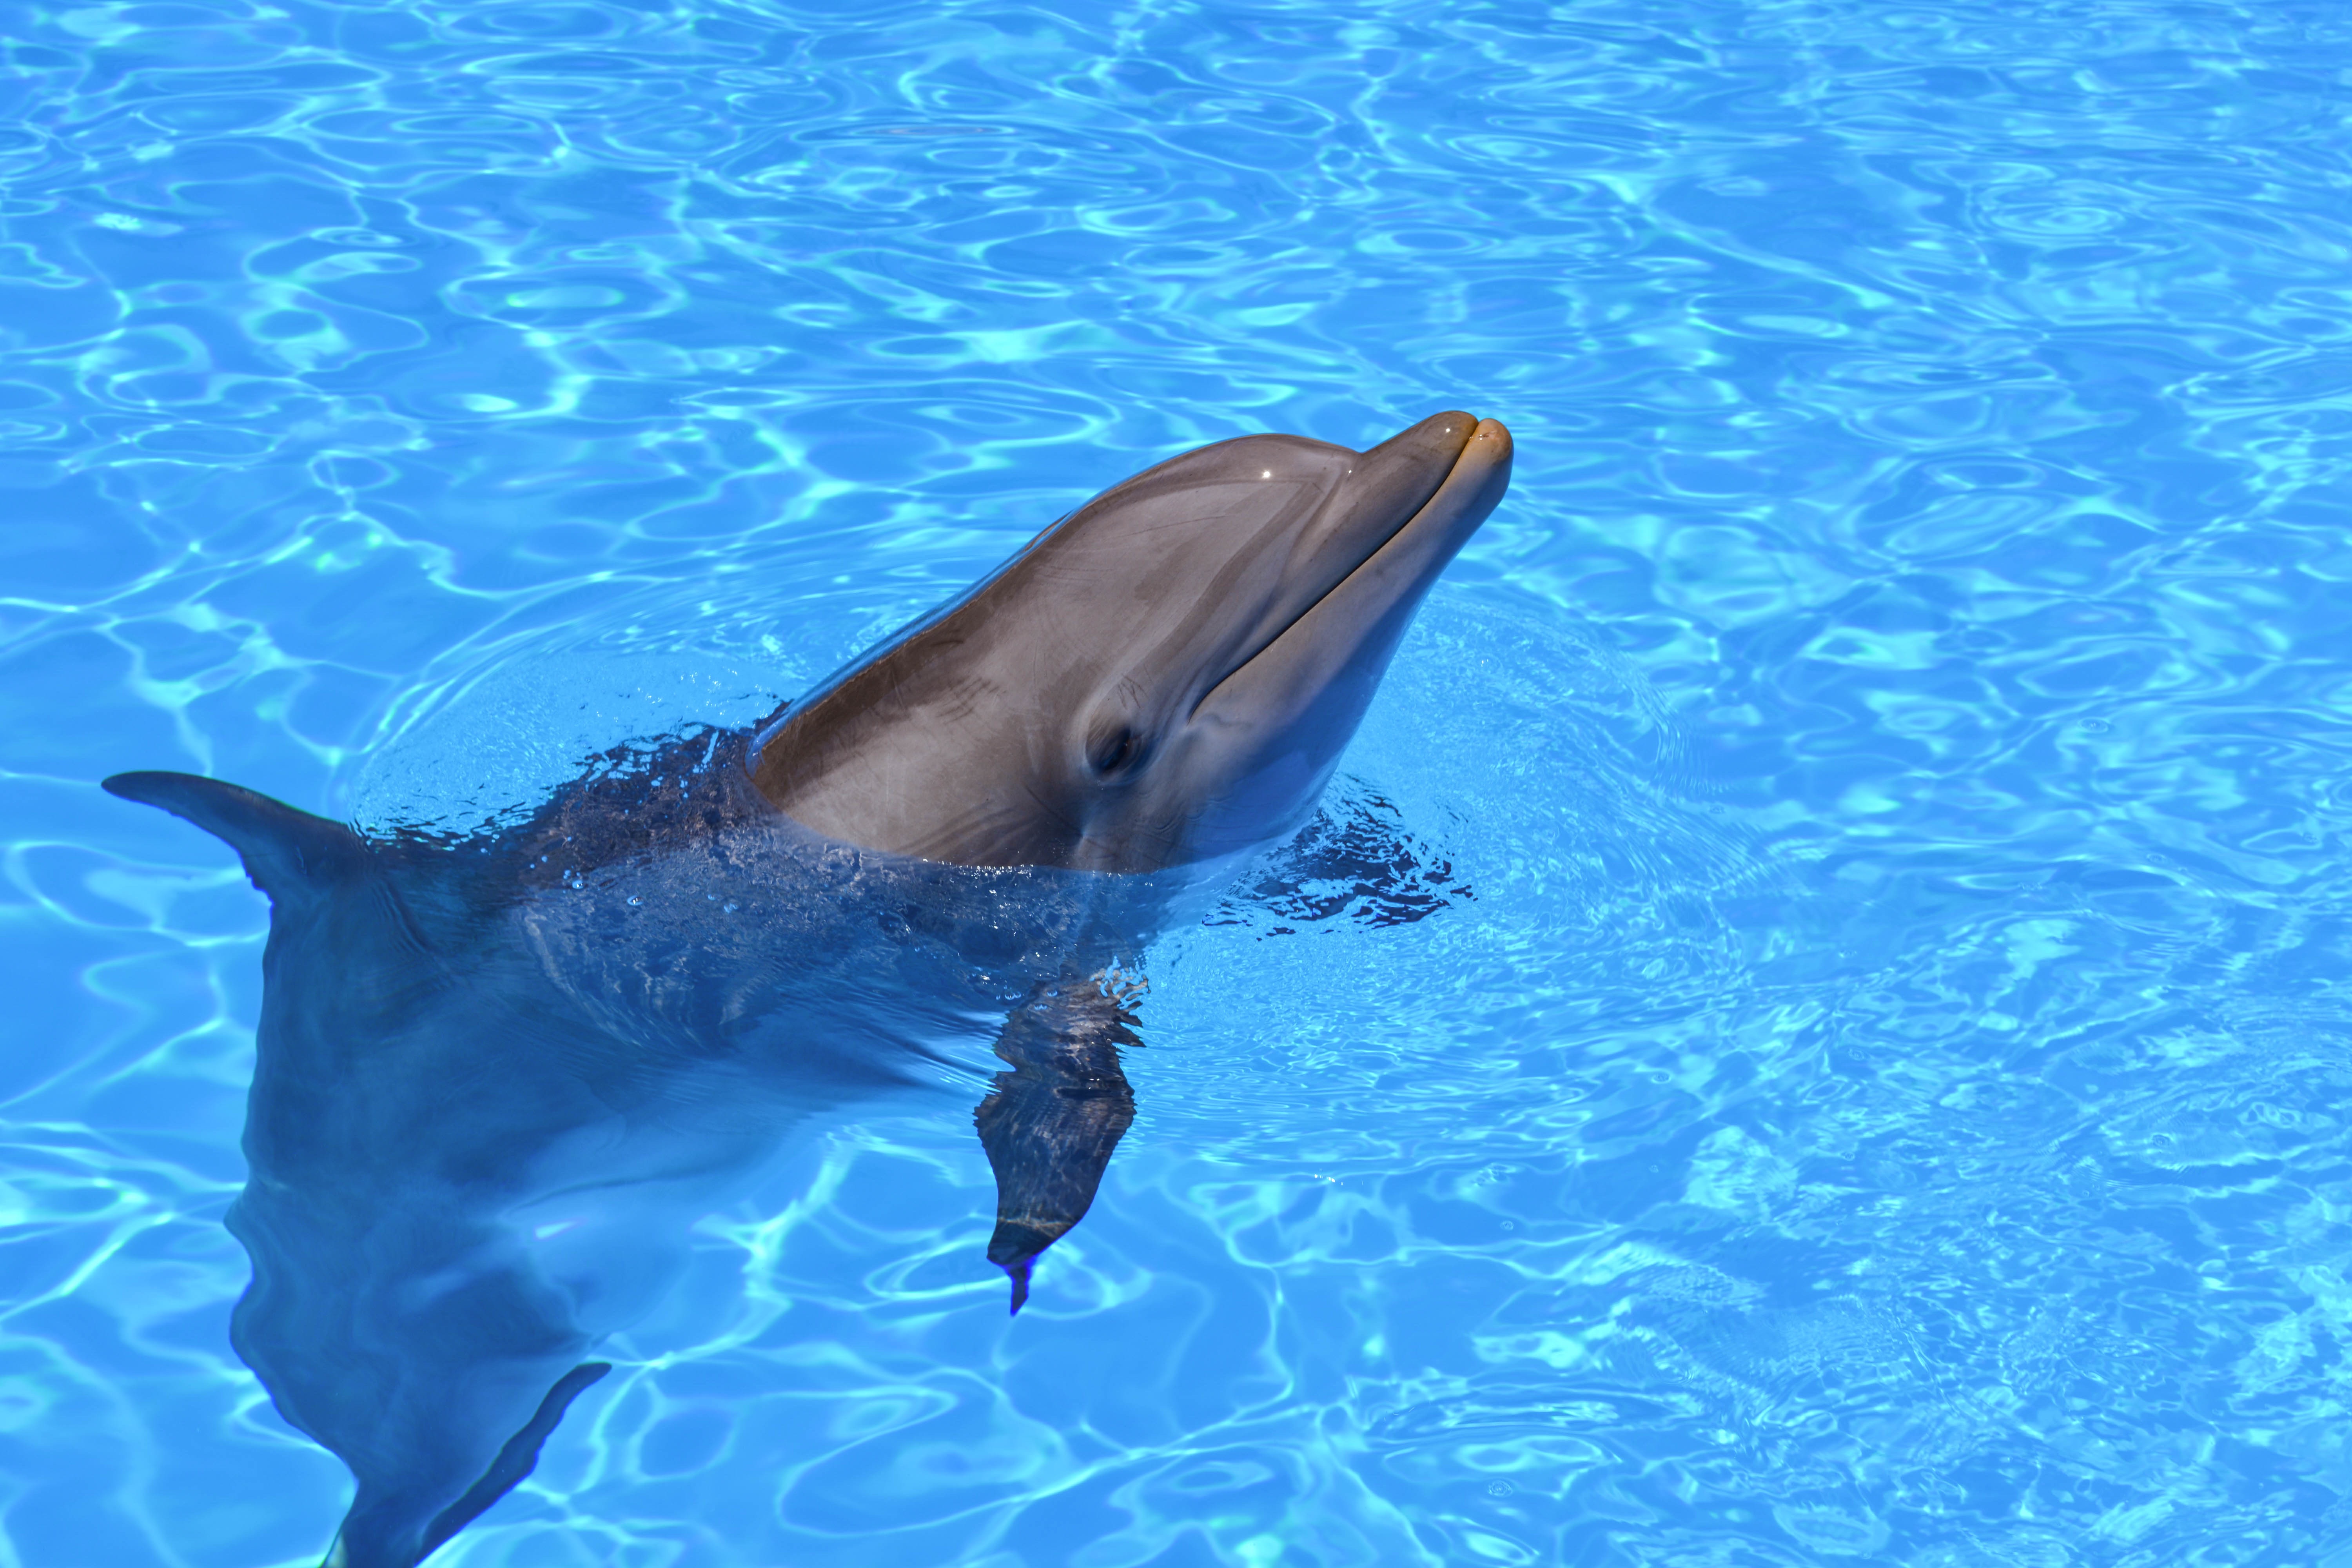
sea, biology, mammal, vertebrate, dolphin, marine mammal, marine biology, spinner dolphin, whales dolphins and porpoises, stenella, common bottlenose dolphin, short beaked common dolphin, rough toothed dolphin